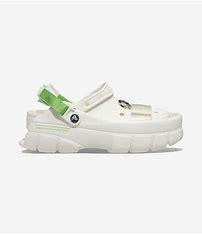
Brand: Crocs
Model: 100